G. Wayne Clough

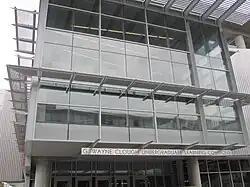
Clough Undergraduate Learning Commons

On January 1, 2008, the Smithsonian named a search committee for the position of Secretary. Clough's primary competition for the position was Acting Secretary Cristián Samper, who had replaced Secretary Lawrence M. Small after Small's resignation in 2007. The Smithsonian's board of regents, whose duties include electing the Smithsonian's secretary, took at least two votes in the Lawyers' Lounge at the U.S. Supreme Court to arrive at their decision.